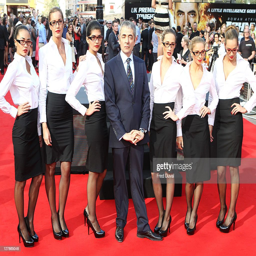
actor and guests attend the premiere of crime fiction film .